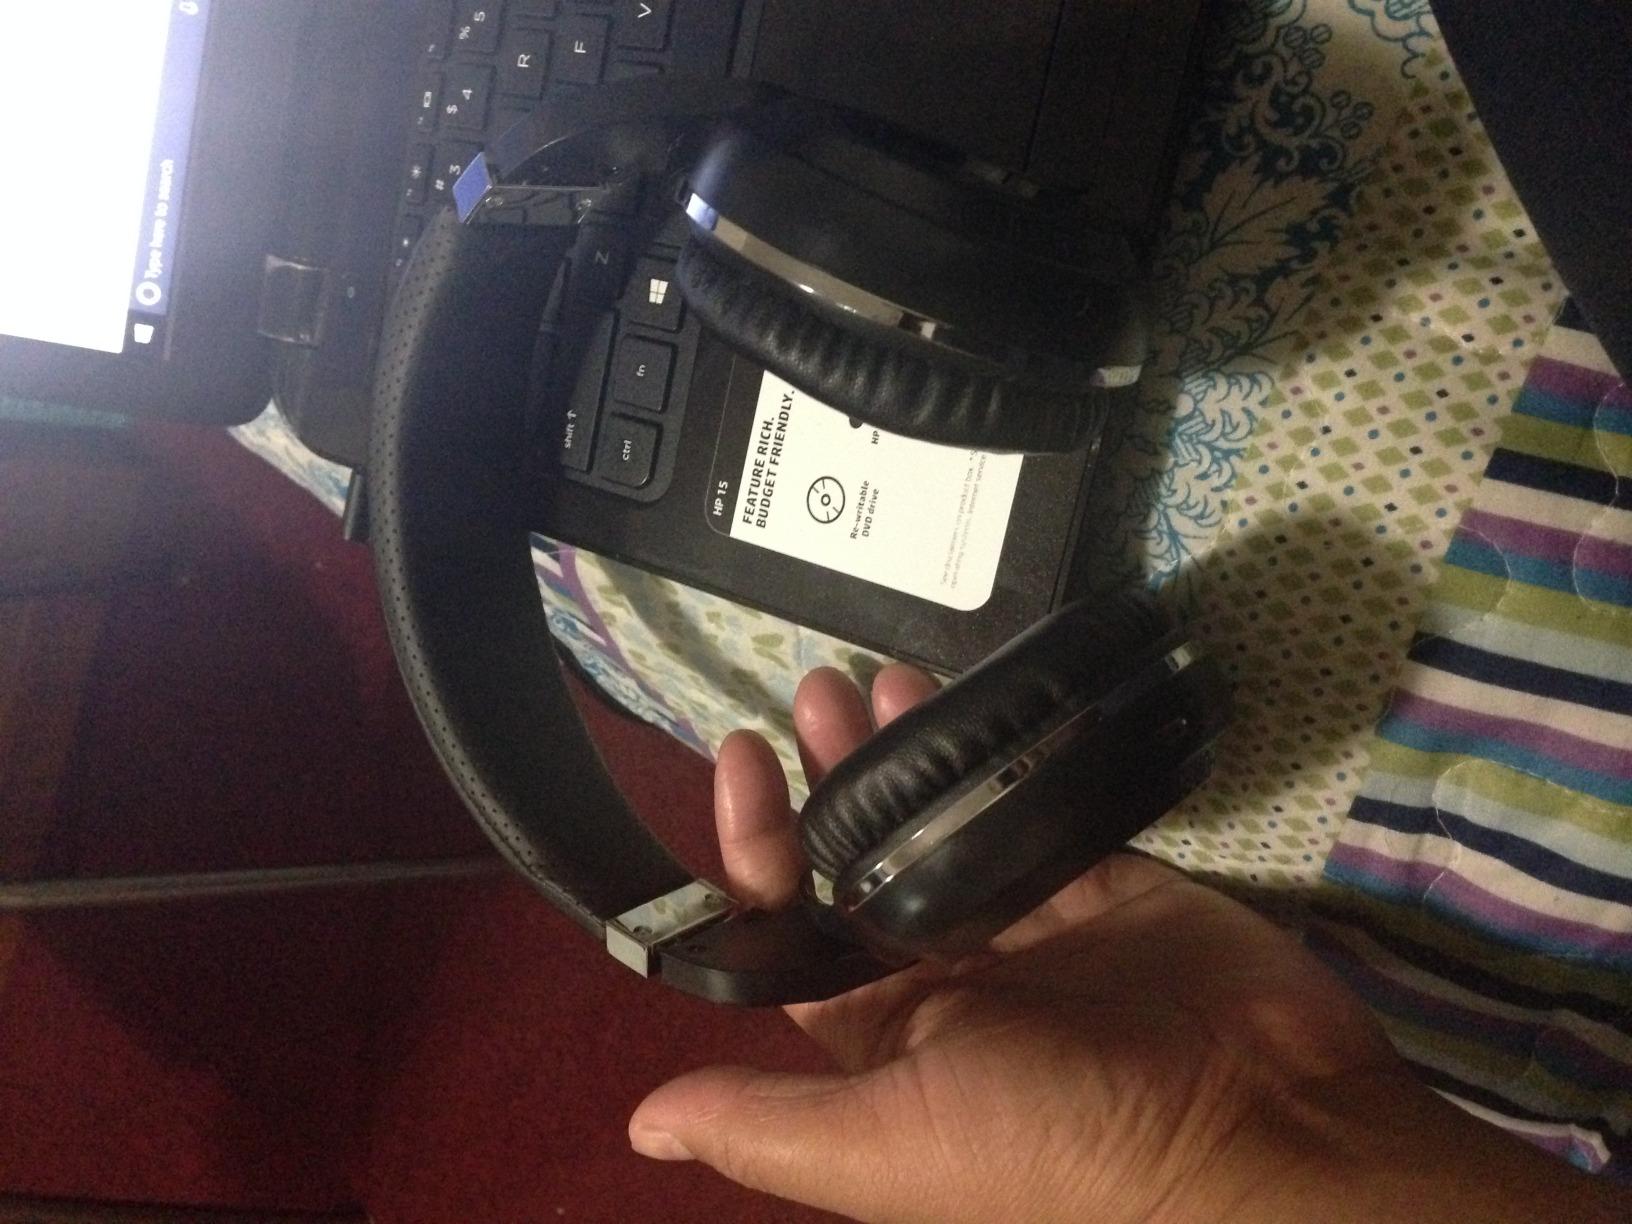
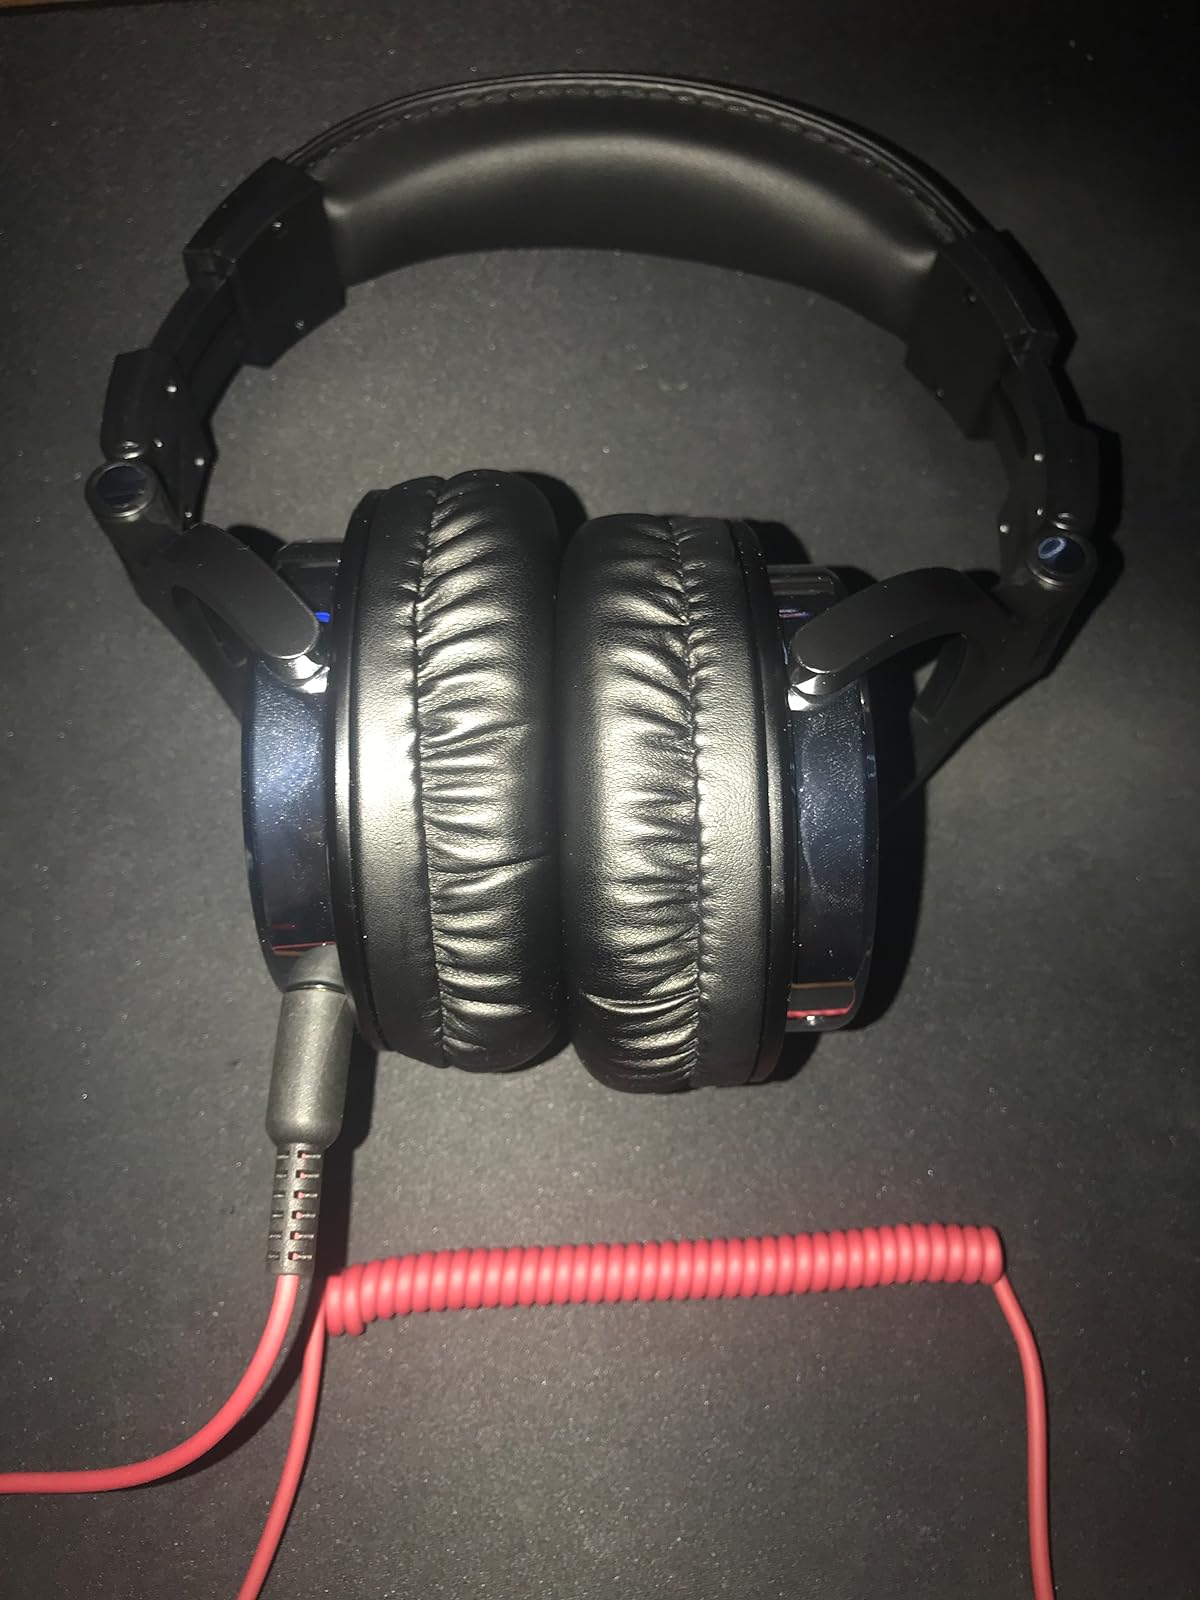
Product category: headphones
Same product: no